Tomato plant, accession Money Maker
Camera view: vertical (180 deg); turntable rotation: 330 degrees
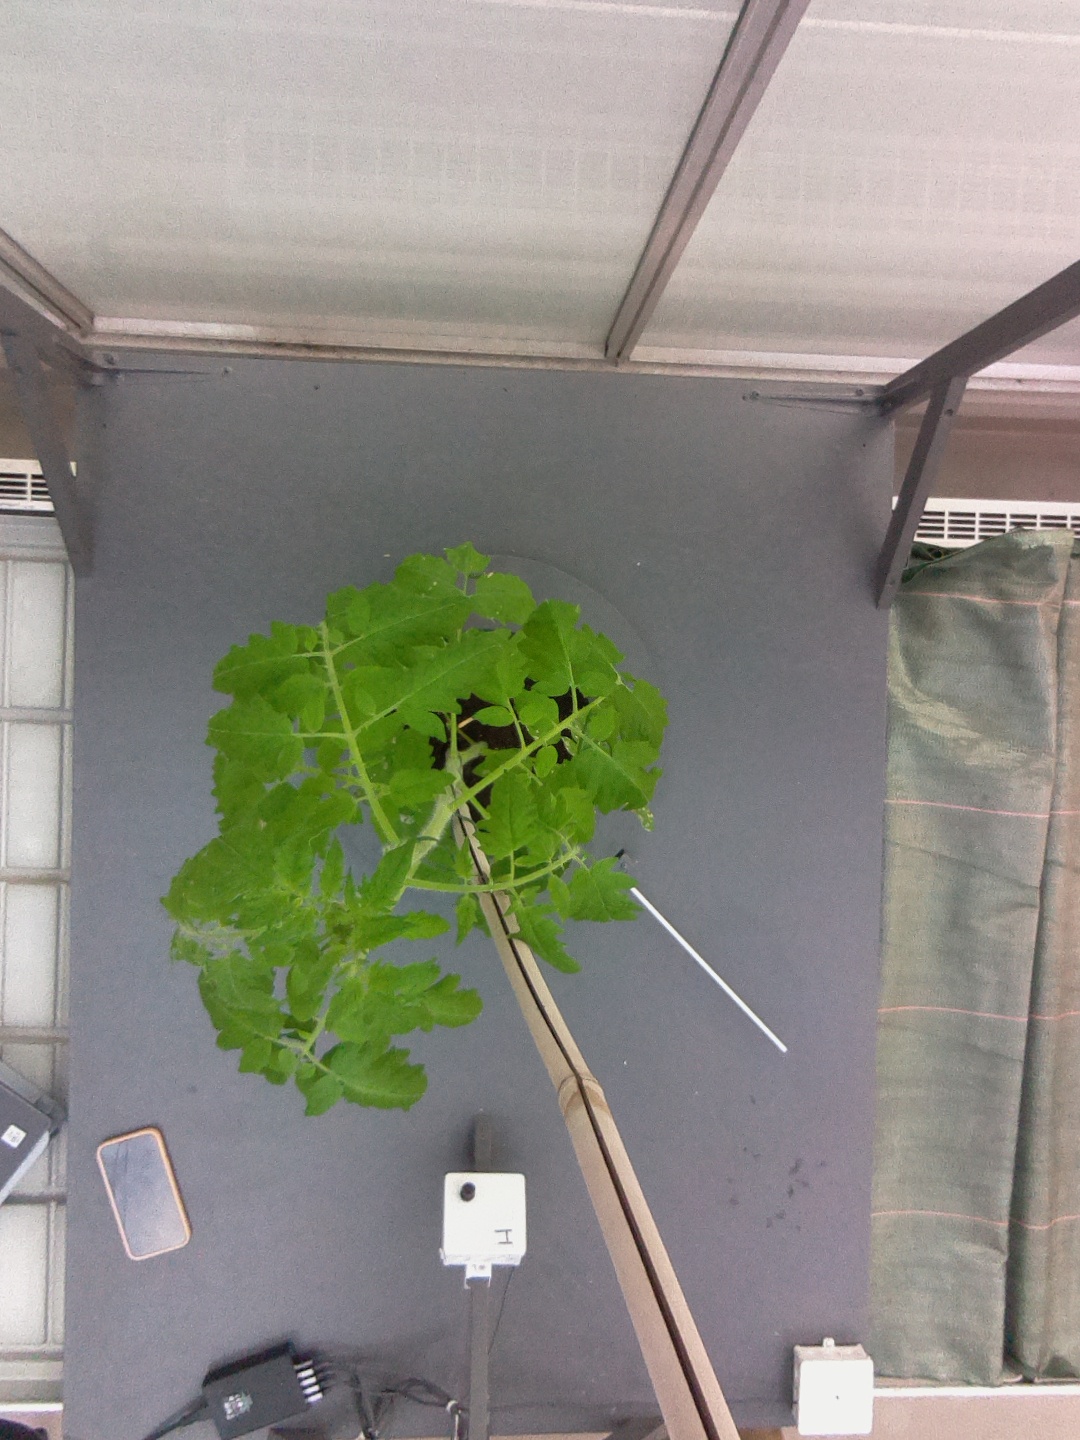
BBCH growth stage 53: 3 inflorescences visible